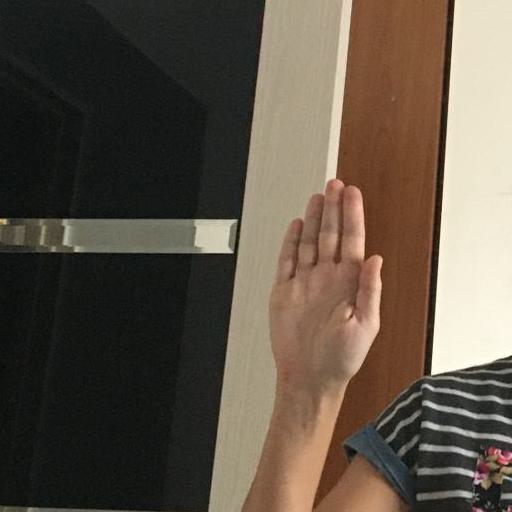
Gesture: stop